Mathematics and architecture

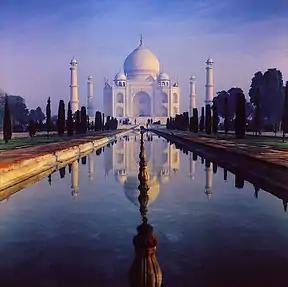
The Taj Mahal mausoleum with part of the complex's gardens at Agra

Vaastu Shastra, the ancient Indian canons of architecture and town planning, employs symmetrical drawings called mandalas. Complex calculations are used to arrive at the dimensions of a building and its components. The designs are intended to integrate architecture with nature, the relative functions of various parts of the structure, and ancient beliefs utilizing geometric patterns (yantra), symmetry and directional alignments. However, early builders may have come upon mathematical proportions by accident. The mathematician Georges Ifrah notes that simple "tricks" with string and stakes can be used to lay out geometric shapes, such as ellipses and right angles.